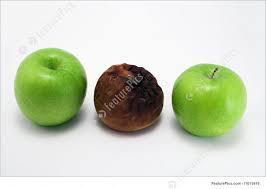
Label: apples